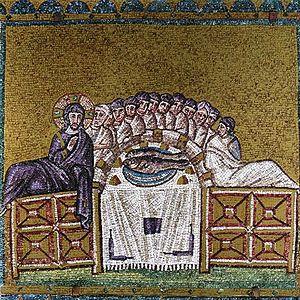
Ichthus ou Ichtys est l'un des symboles majeurs qu'utilisaient les premiers chrétiens en signe de reconnaissance. Il représente le Sauveur durant les débuts de l’église primitive. En grec, c'est un acronyme pour Jésus-Christ, le Fils de Dieu, notre Sauveur. Désormais, il reste un symbole stylisé en forme de poisson formé de deux arcs de cercle, ainsi qu'un acronyme.